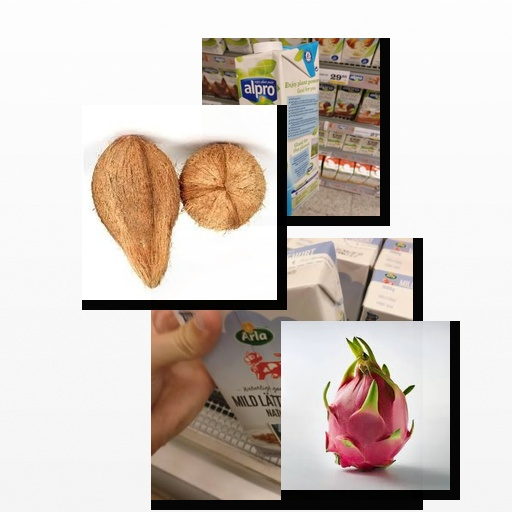
Food items: dragon_fruit, soy_milk, natural_low_fat_yogurt, coconut